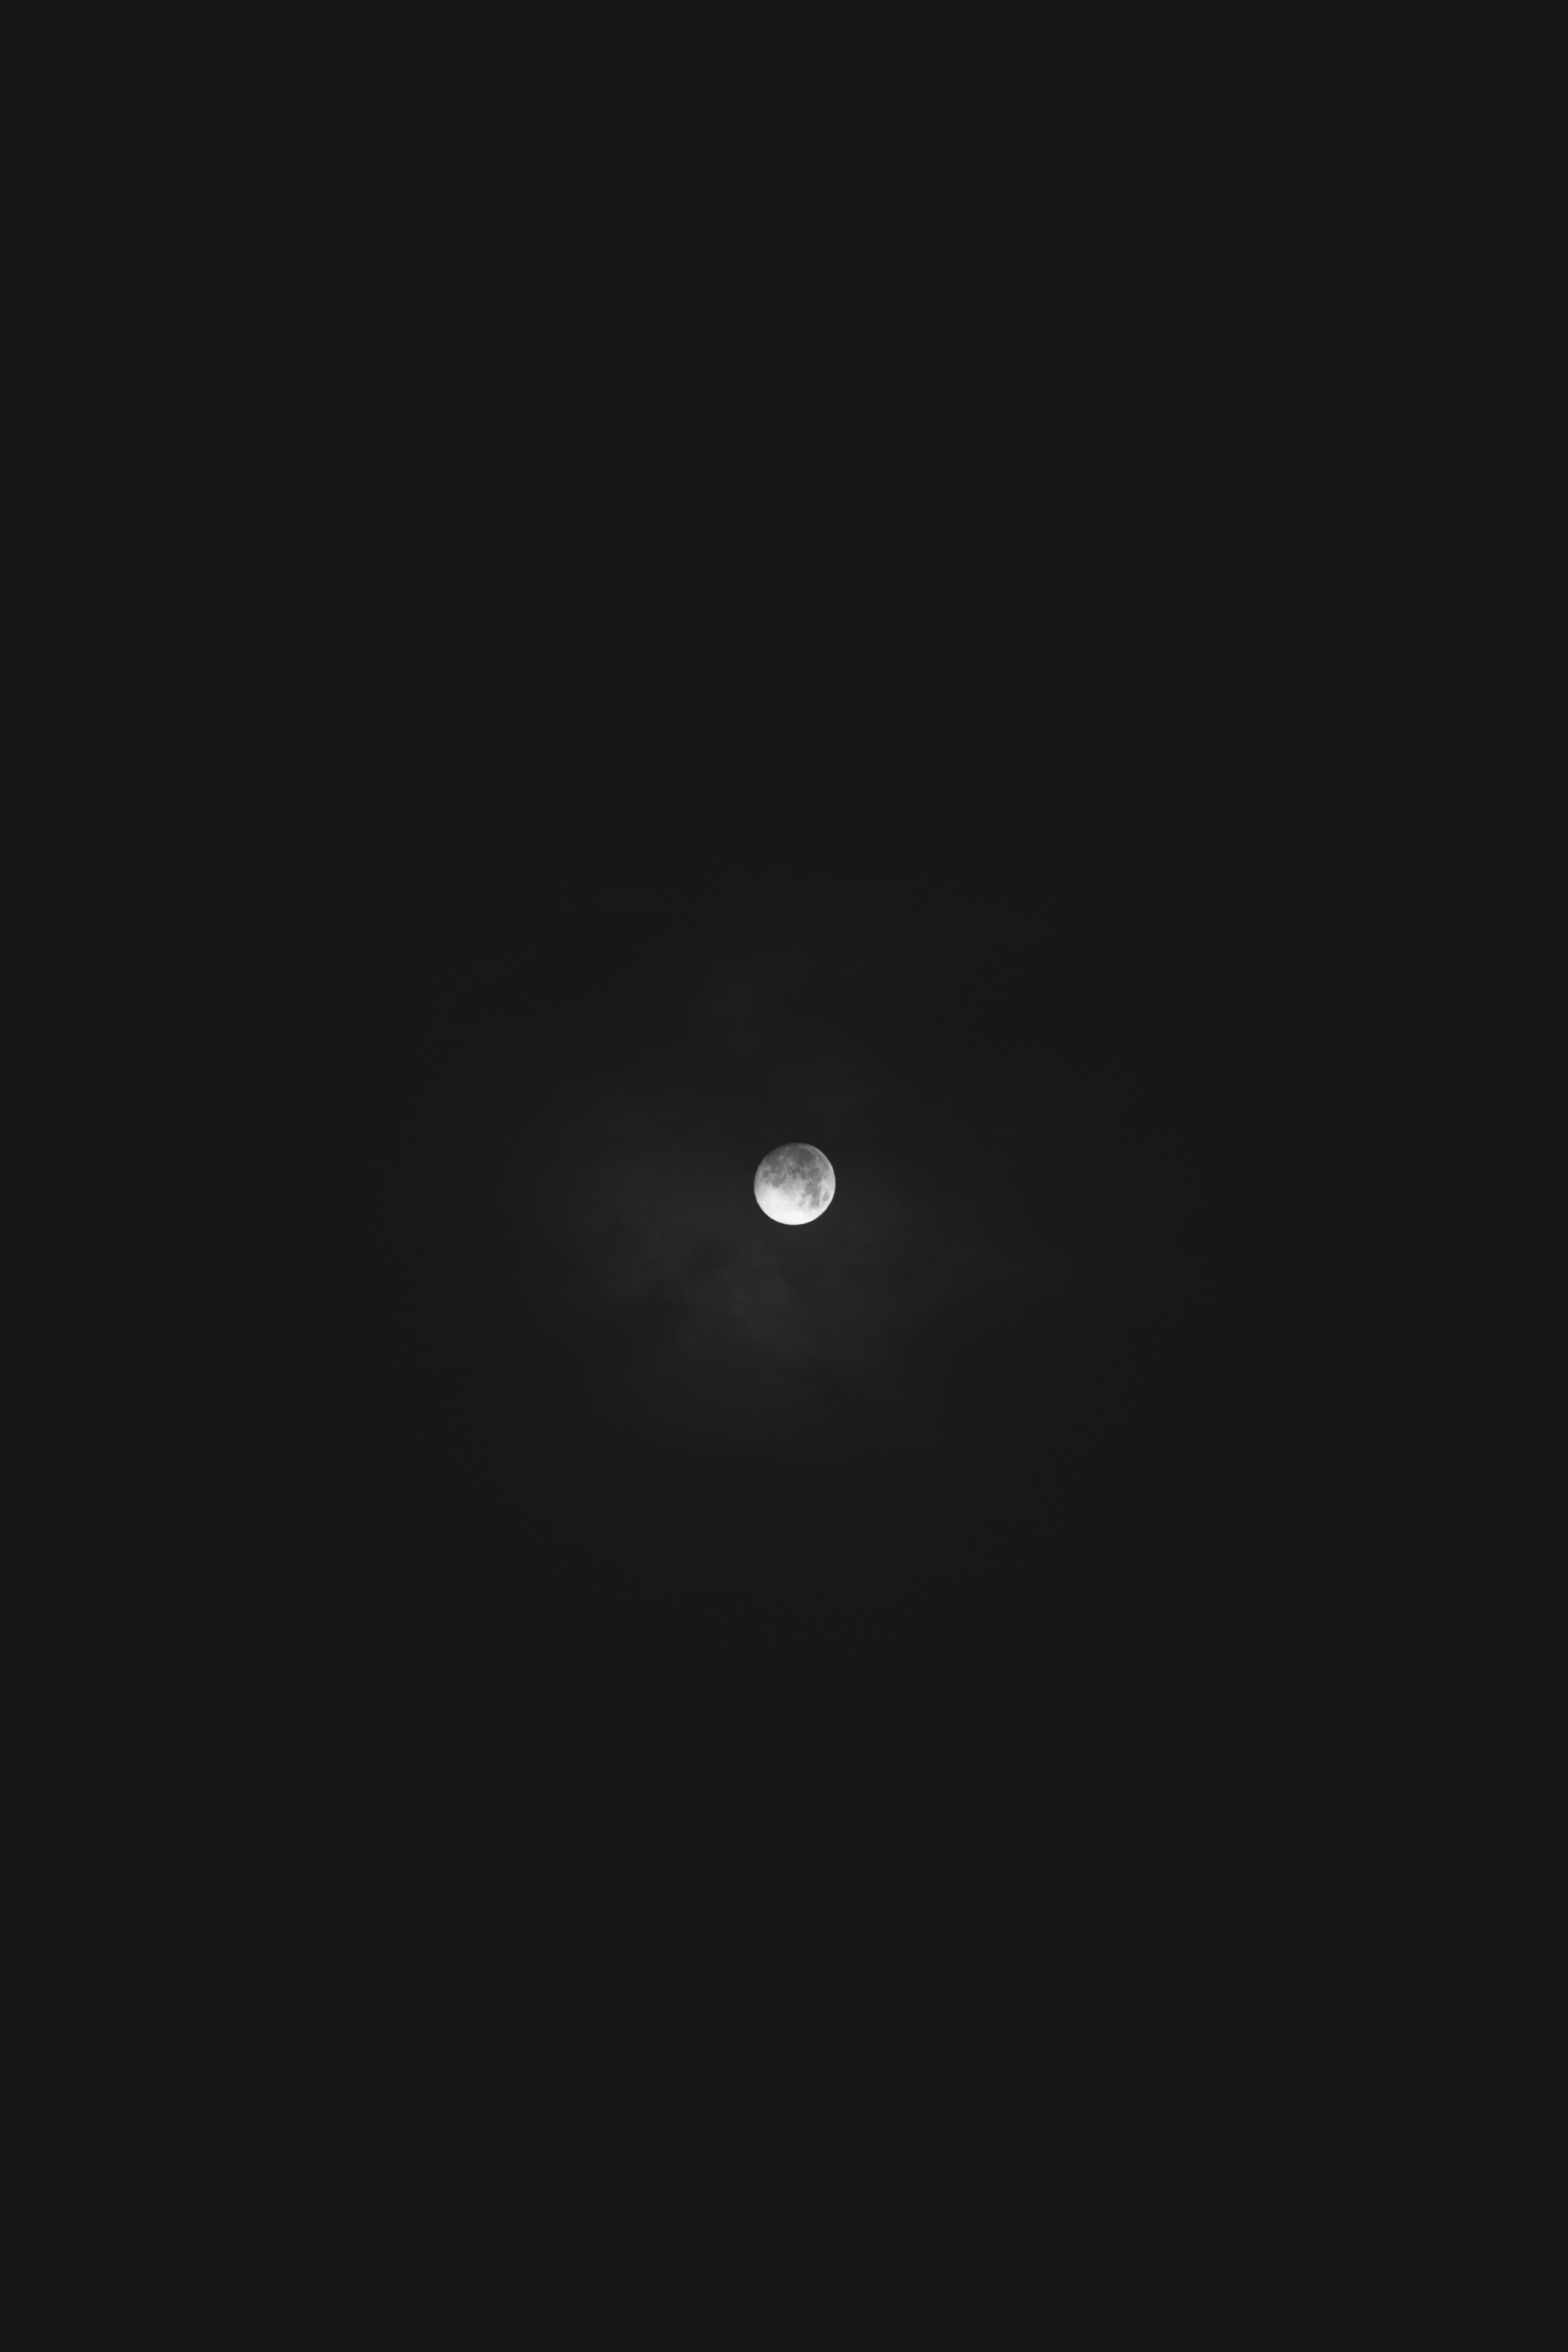
black and white, sky, night, dark, darkness, monochrome, moon, moonlight, circle, astronomical object